The Simpsons 138th Episode Spectacular

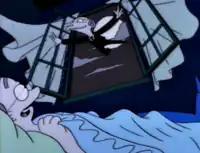
Smithers dreams about Mr. Burns in "Marge Gets a Job". The censors had issues with the "lump in his bed", which was his knee.

One of the clips shown in the episode comes from the season four episode "Marge Gets a Job", in which Smithers has a dream that he is sleeping and Mr. Burns flies through a window into his room. The sequence shows Burns flying towards a happy-looking Smithers. The original clip went on for a few seconds longer, but had to be trimmed down in order to remove portions that showed "Mr. Burns land[ing] in a particular position on Smithers' anatomy". There were also issues with "the lump in his bed", which the animators said they had drawn as his knee, but the censors had mistakenly believed was an erection.